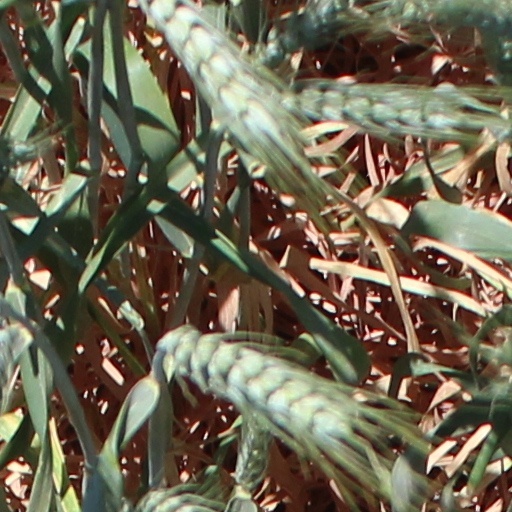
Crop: wheat